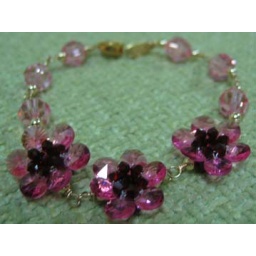
Three light rose blossom and sweet darker red used as the segment in the middle.